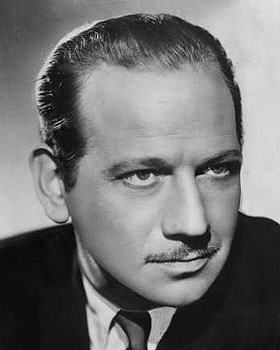
เมลวิน ดักลาส

| image = Douglas-portrait.jpg
| name = เมลวิน ดักลาส
| caption = ภาพถ่ายสาธารณะจากสตูดิโอ เอ็มจีเอ็ม ในปี 1939
| birth_name = เมลวิน เอดัวร์ เฮสเซลแบร์ก
| birth_place = มาคอน (รัฐจอร์เจีย)|มาคอน รัฐจอร์เจีย สหรัฐ
| death_place = นครนิวยอร์ก สหรัฐ
| occupation = นักแสดง
| years_active = 1927–1981
| children = 3
| relatives = อิลเลียนา ดักลาส (หลานสาว)
|module=Infobox military person|embed=yes
| rank = File:US-O4 insignia.svg|23px พันตรี (สหรัฐ)|พันตรี
เมลวิน ดักลาส (; 5 เมษายน ค.ศ. 1901 – 4 สิงหาคม ค.ศ. 1981) หรือชื่อเกิด เมลวิน เอดัวร์ เฮสเซลแบร์ก () เป็นนักแสดงชาวอเมริกัน เขาเริ่มมีชื่อเสียงในยุคทศวรรษ 1930 จากบทผู้ชายที่สุภาพอ่อนโยนในภาพยนตร์รักตลกเรื่อง "Ninotchka" (1939) กับเกรทา การ์โบ ดักลาสได้รับรางวัลออสการ์ สาขานักแสดงสมทบชายยอดเยี่ยม จากภาพยนตร์เรื่อง "Hud" (1963) และ "Being There" (1979) และยังได้รับการเสนอชื่อเข้าชิงรางวัลออสการ์ สาขานักแสดงนำชายยอดเยี่ยม จากภาพยนตร์เรื่อง "I Never Sang for My Father" (1970) เขาเป็นหนึ่งในนักแสดงเพียงไม่กี่คนที่ได้รับ "สามมงกุฎแห่งการแสดง"
ในช่วงบั้นปลายชีวิต เขาปรากฏอยู่ในภาพยนตร์เหนือธรรมชาติเกี่ยวกับผีอย่าง "The Changeling" (1980) และ "Ghost Story" (1981) ซึ่งเป็นภาพยนตร์เรื่องสุดท้ายของเขา ก่อนจะเสียชีวิตจากโรคปอดบวมและภาวะแทรกซ้อนจากโรคหัวใจด้วยอายุ 80 ปี
== ชีวิตช่วงแรก ==
ดักลาสเกิดในมาคอน (รัฐจอร์เจีย)|มาคอน รัฐจอร์เจีย เป็นบุตรชายของเลนา พริสซิลลา (นามสกุลเดิม แช็กเคลฟอร์ด) และเอดัวร์ เกรกอรี เฮสเซลแบร์ก เป็นนักเปียโนคอนเสิร์ตและคีตกวี บิดาของเขาเป็นชาวยิวที่อพยพมาจากรีกา ประเทศลัตเวีย ซึ่งต่อมาเป็นส่วนหนึ่งของรัสเซีย ส่วนมารดาของเขาพื้นเพมาจากรัฐเทนเนสซี เป็นโปรเตสแตนต์และผู้สืบสายเลือดของ "เมย์ฟลาวเวอร์"
== อ้างอิง ==
==แหล่งข้อมูลอื่น==
*
*
หมวดหมู่:บุคคลที่เกิดในปี พ.ศ. 2444
หมวดหมู่:บุคคลที่เสียชีวิตในปี พ.ศ. 2524
หมวดหมู่:นักแสดงชายชาวอเมริกันในศตวรรษที่ 20
หมวดหมู่:ชาวอเมริกันเชื้อสายอังกฤษ
หมวดหมู่:นักแสดงภาพยนตร์ชายชาวอเมริกัน
หมวดหมู่:นักแสดงละครโทรทัศน์ชายชาวอเมริกัน
หมวดหมู่:นักแสดงสมทบชายยอดเยี่ยม รางวัลออสการ์
หมวดหมู่:ผู้ได้รับรางวัลลูกโลกทองคำ สาขานักแสดงสมทบชายยอดเยี่ยม
หมวดหมู่:ผู้ที่ได้รับรางวัลโทนี